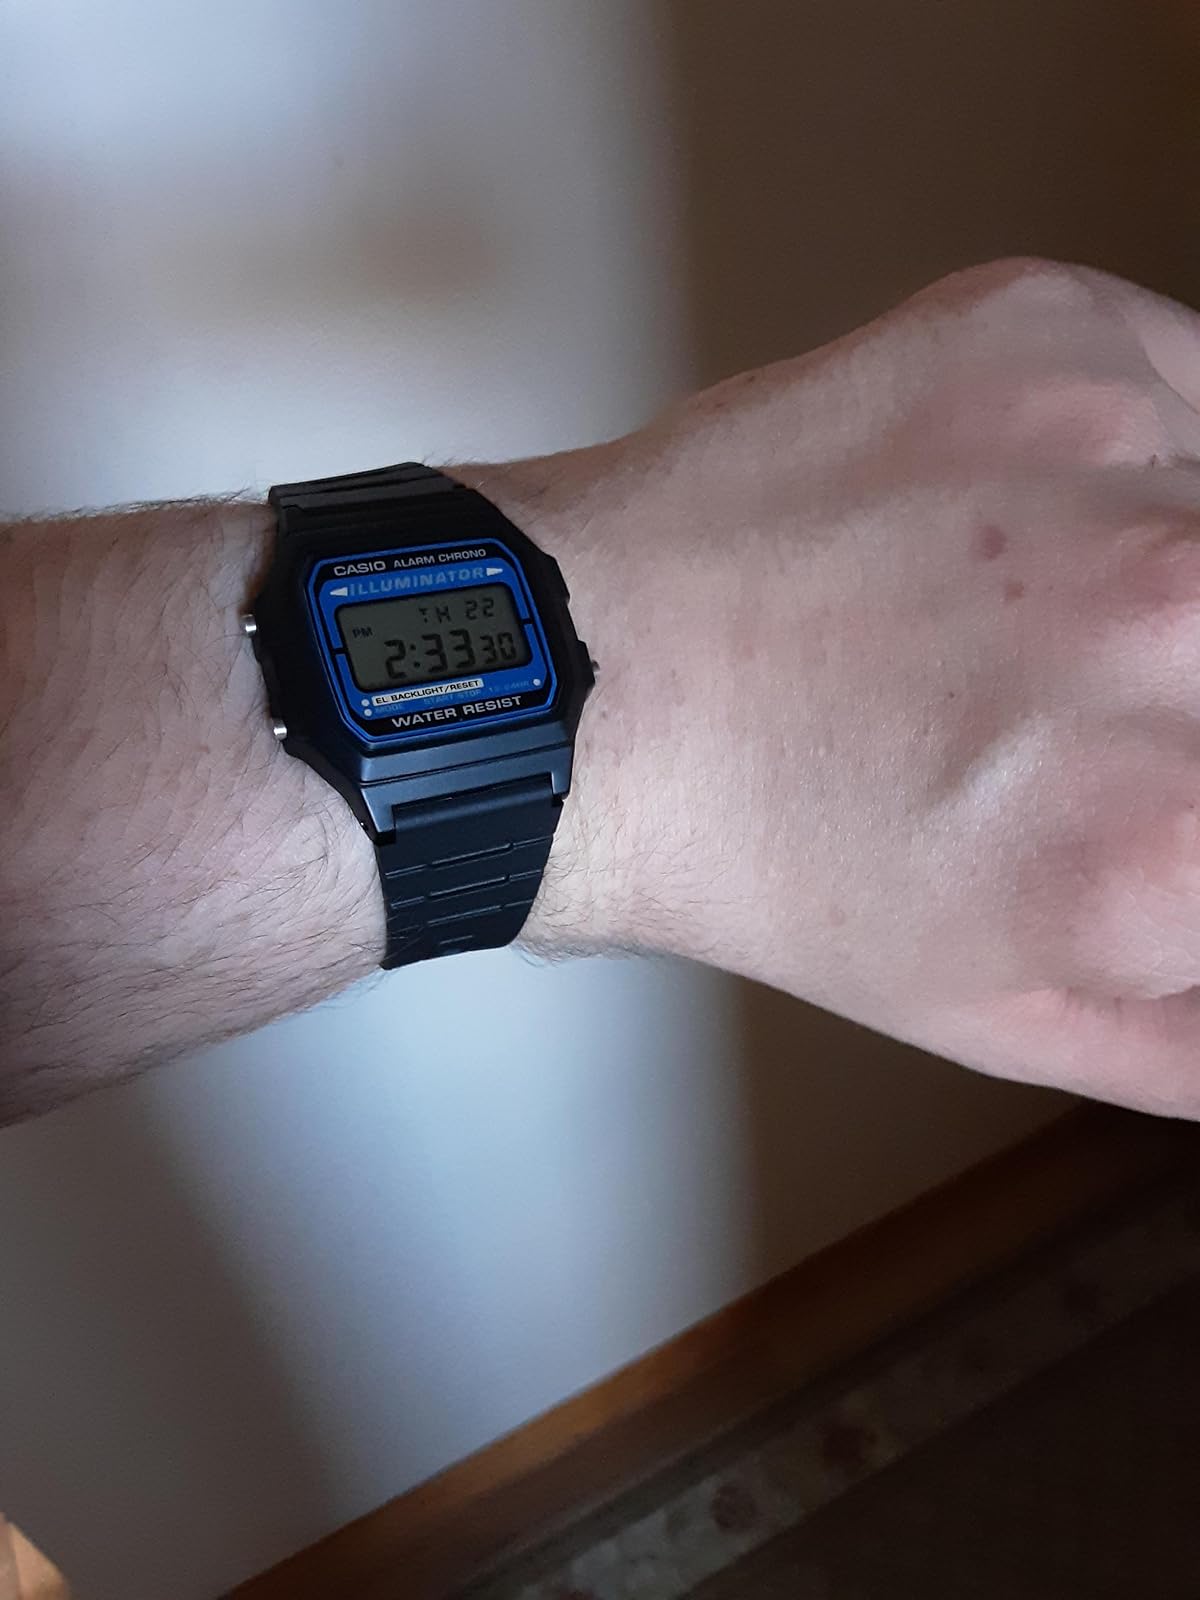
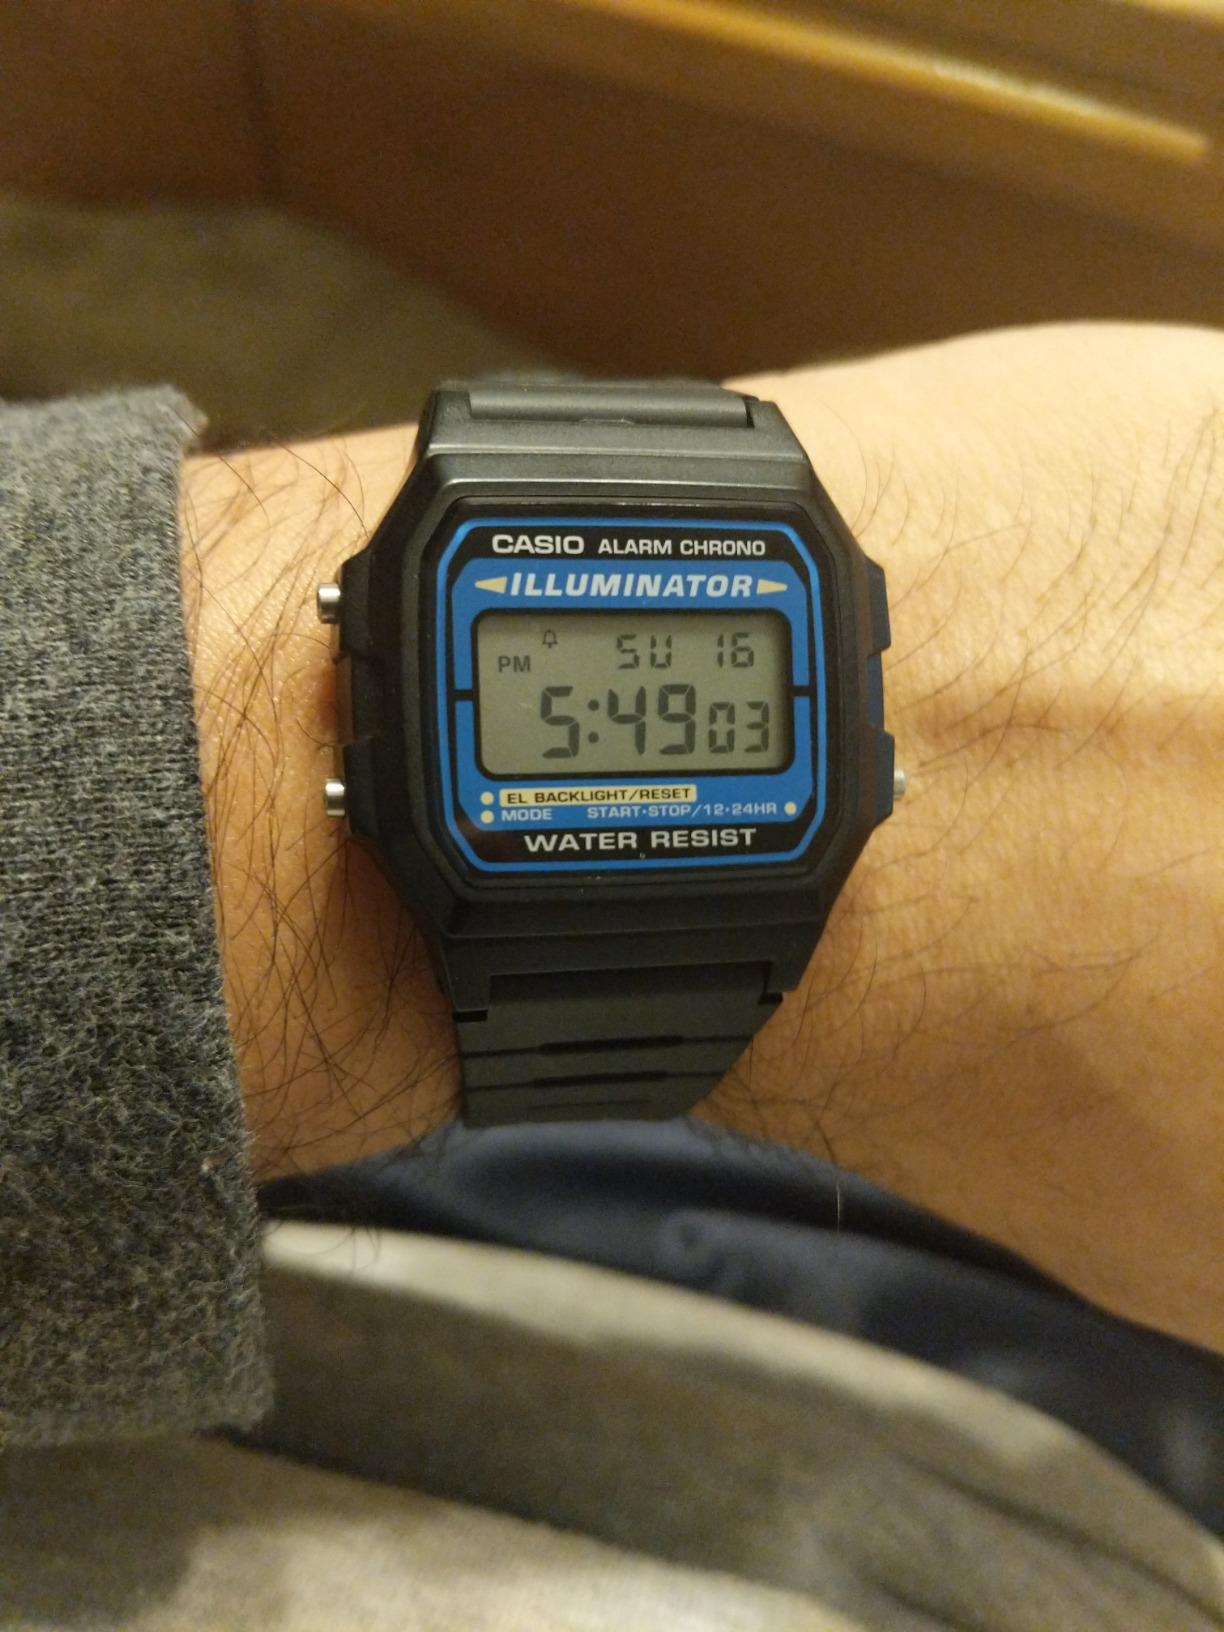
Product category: accessories_watch
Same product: yes